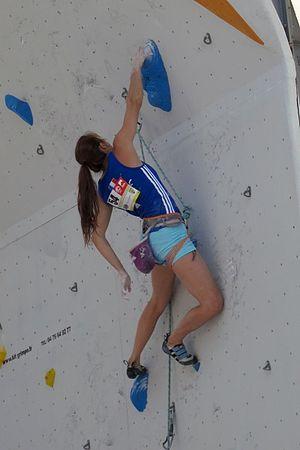
Charlotte Durif en demi-finale du championnat d'Europe d'escalade (difficulté) 2013 à Chamonix
Lors de la pratique de l'escalade, le grimpeur est amené à utiliser une grande variété de mouvements d'escalade avec ses mains, ses pieds, son corps.